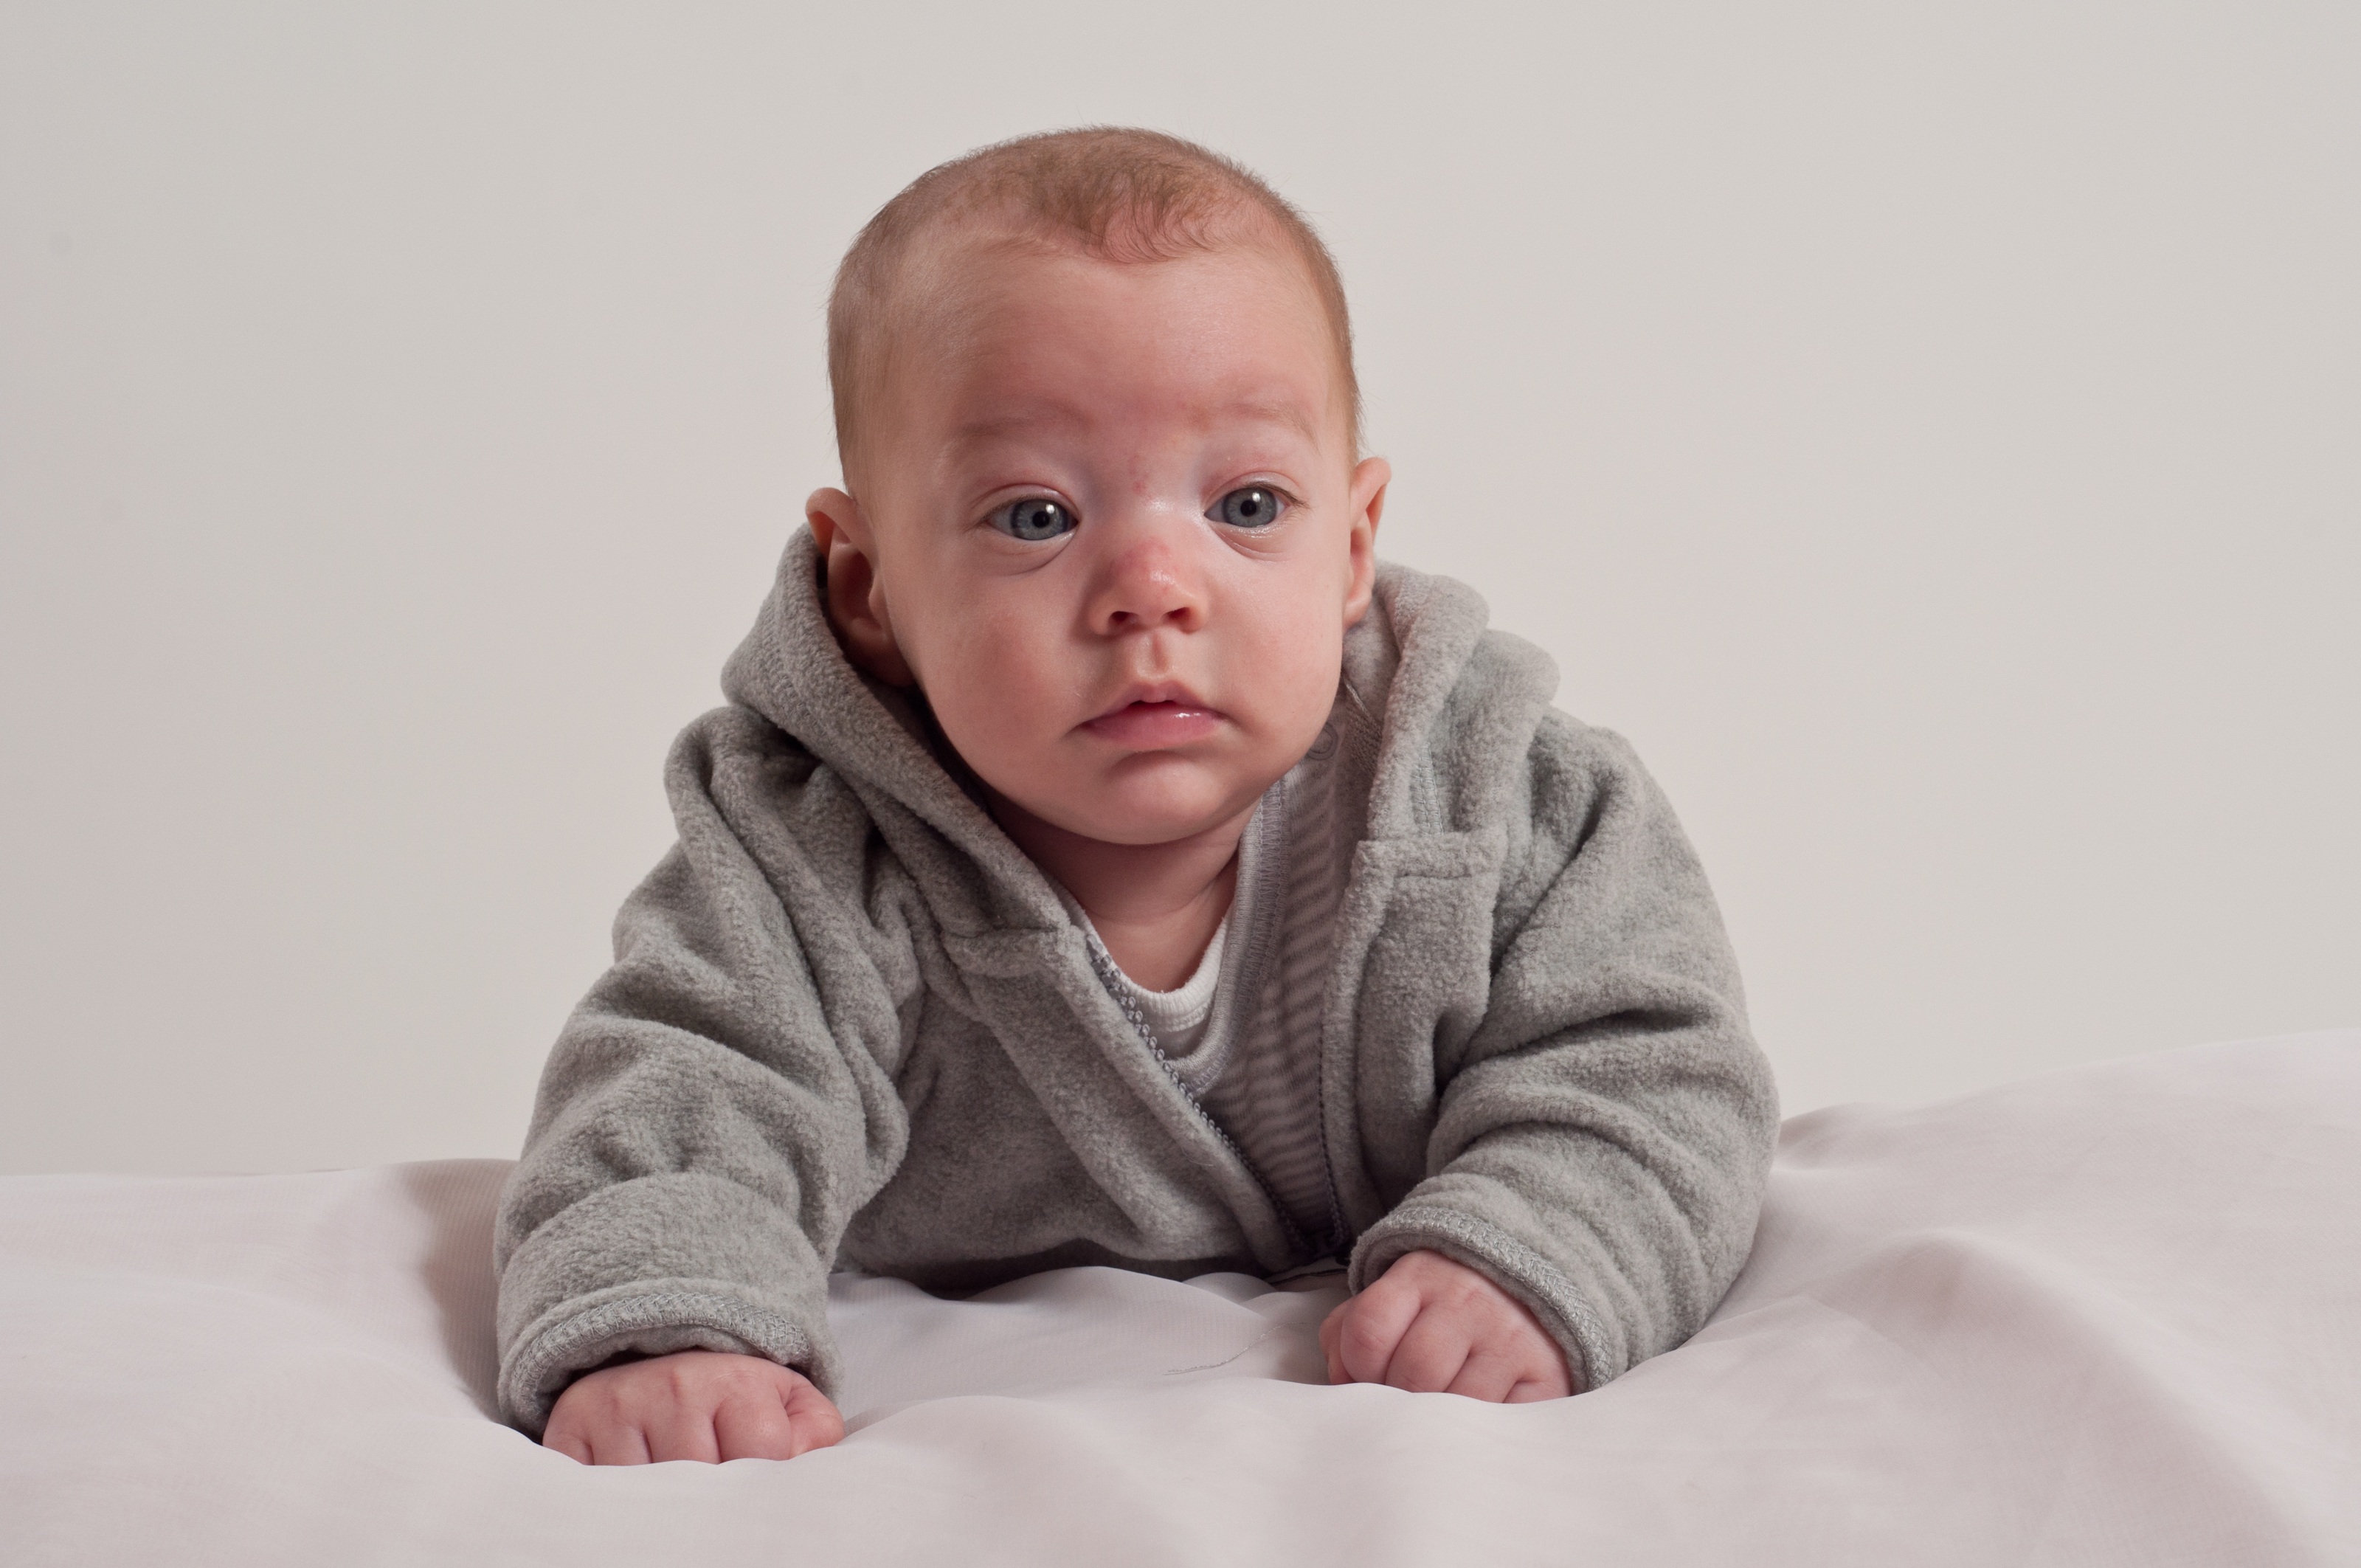
boy, kid, cute, fur, sitting, child, human, baby, outerwear, wool, textile, nose, fun, neck, infant, toddler, eye, skin, portrait photography